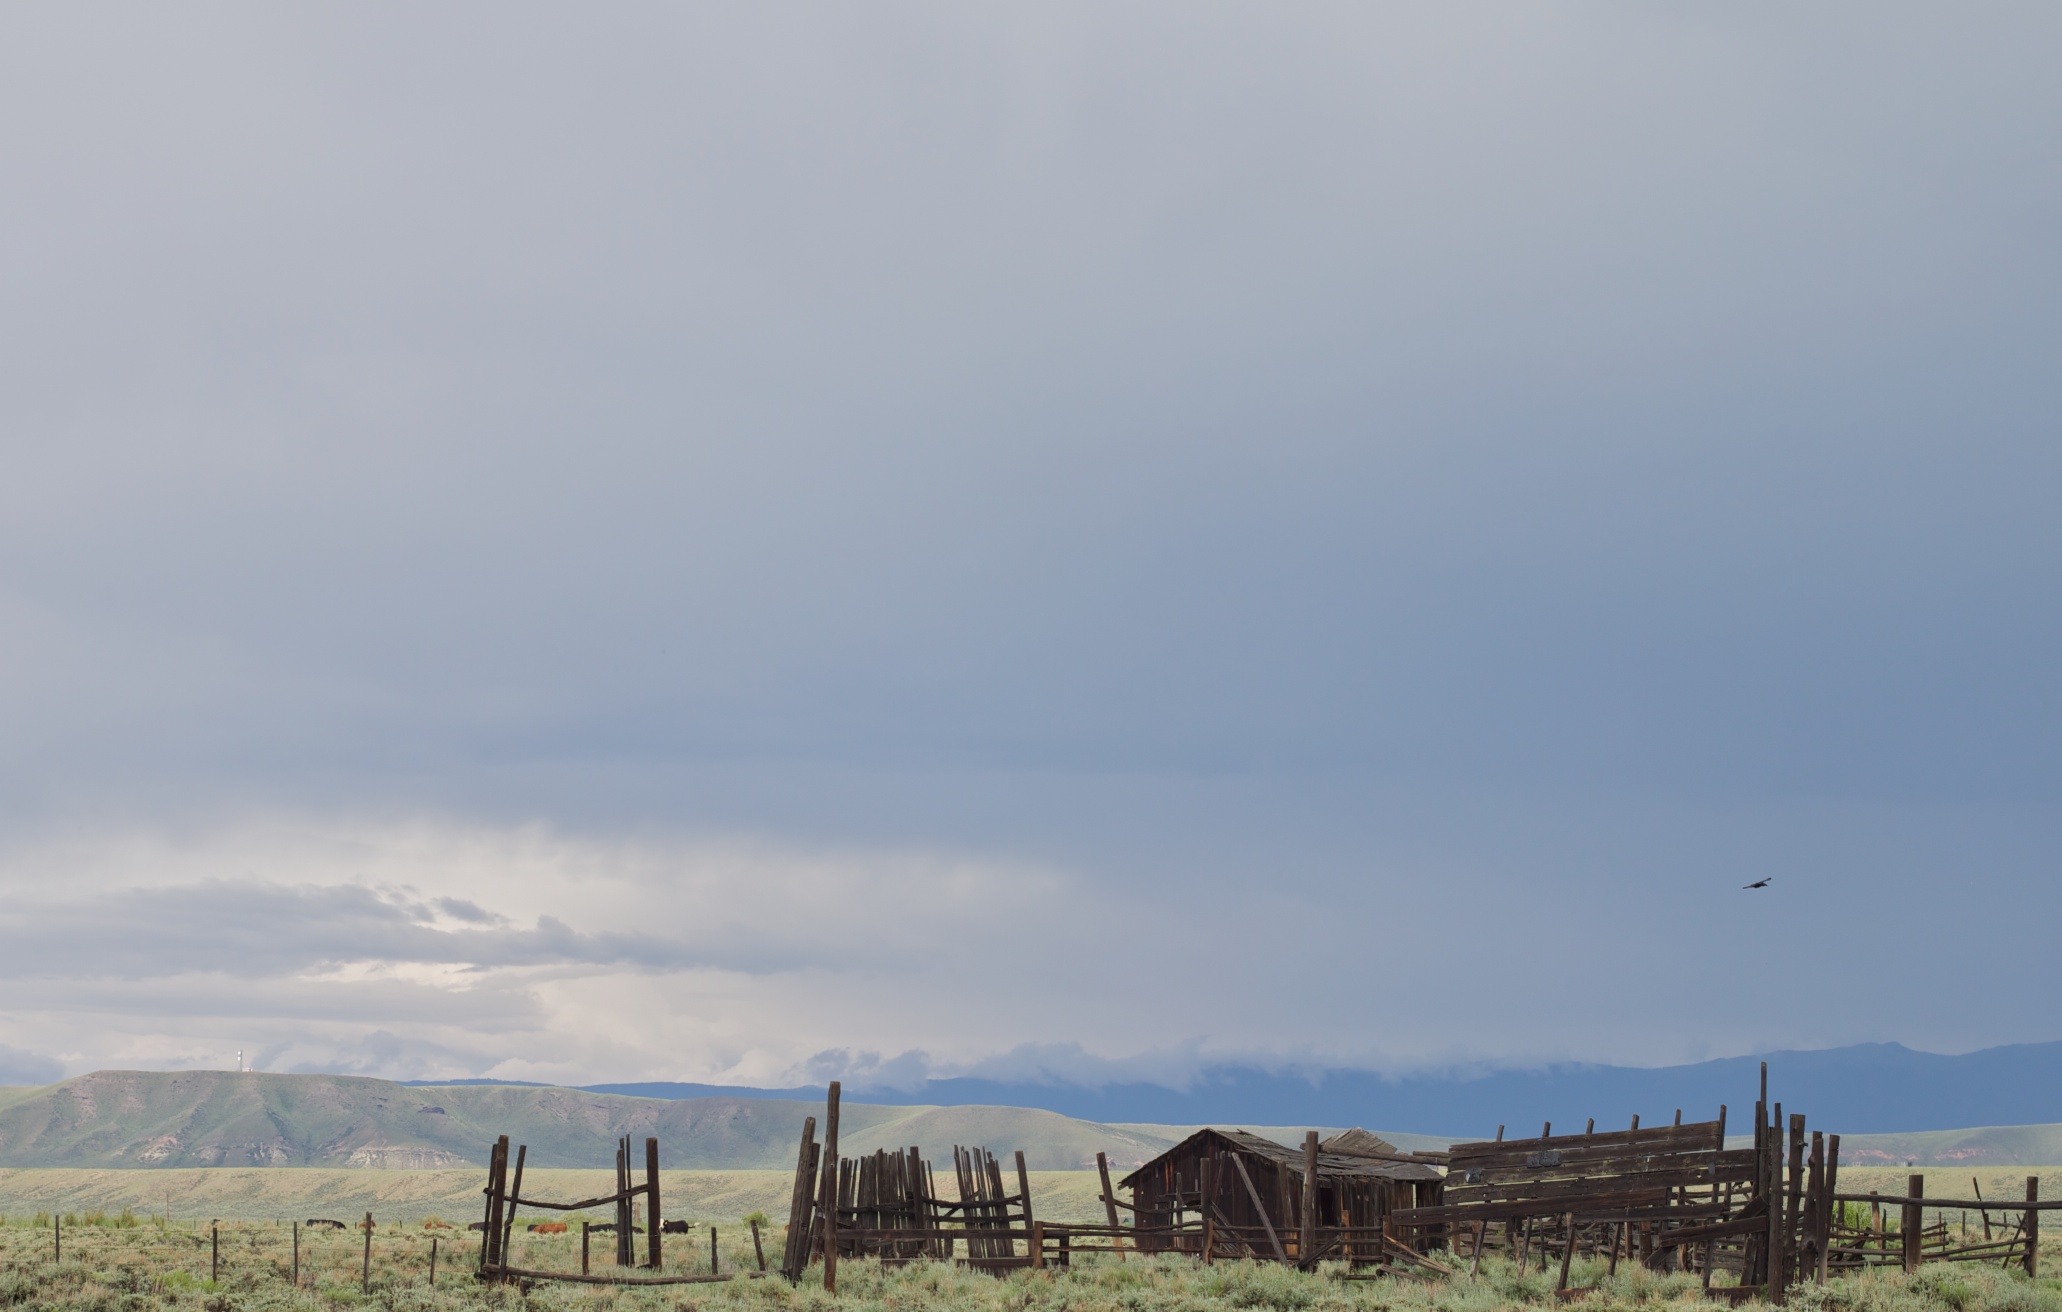
landscape, horizon, cloud, sky, field, prairie, morning, hill, wind, pasture, agriculture, plain, grassland, odyssey, wyoming, rural area, natural environment, atmospheric phenomenon